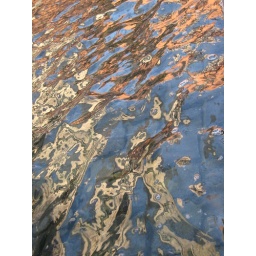
blue sky, stone buildings reflected in cobble-paved fountain